Lorenzo Pilat

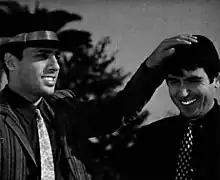
Pilat (right) with Adriano Celentano (left) in 1968

Lorenzo Pilat (born 24 June 1938), also known as Pilade, is an Italian singer-songwriter and composer, mainly active between the second half of the 1960s and the 1970s.